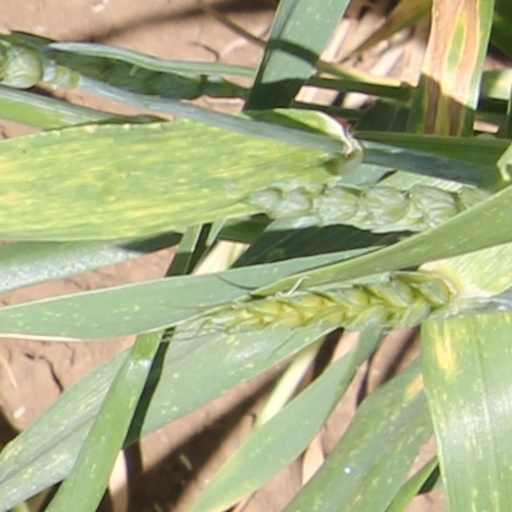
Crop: wheat